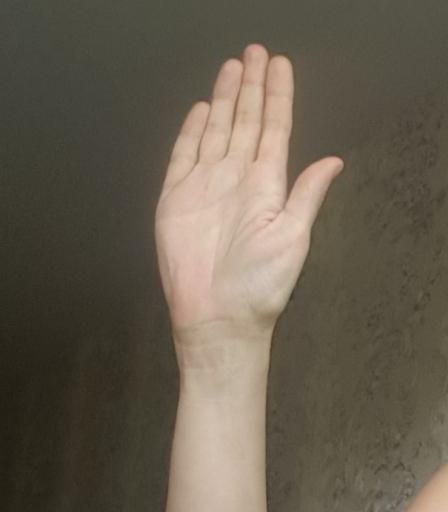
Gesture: stop